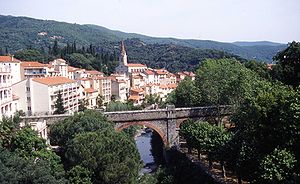
Tech / Geografi
Tech ved Amélie-les-Bains
Tech er en flod i Roussillon i det sydlige Frankrig med en længde på 84,1 kilometer, som løber ud i Middelhavet.